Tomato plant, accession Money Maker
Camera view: bottom (45 deg); turntable rotation: 330 degrees
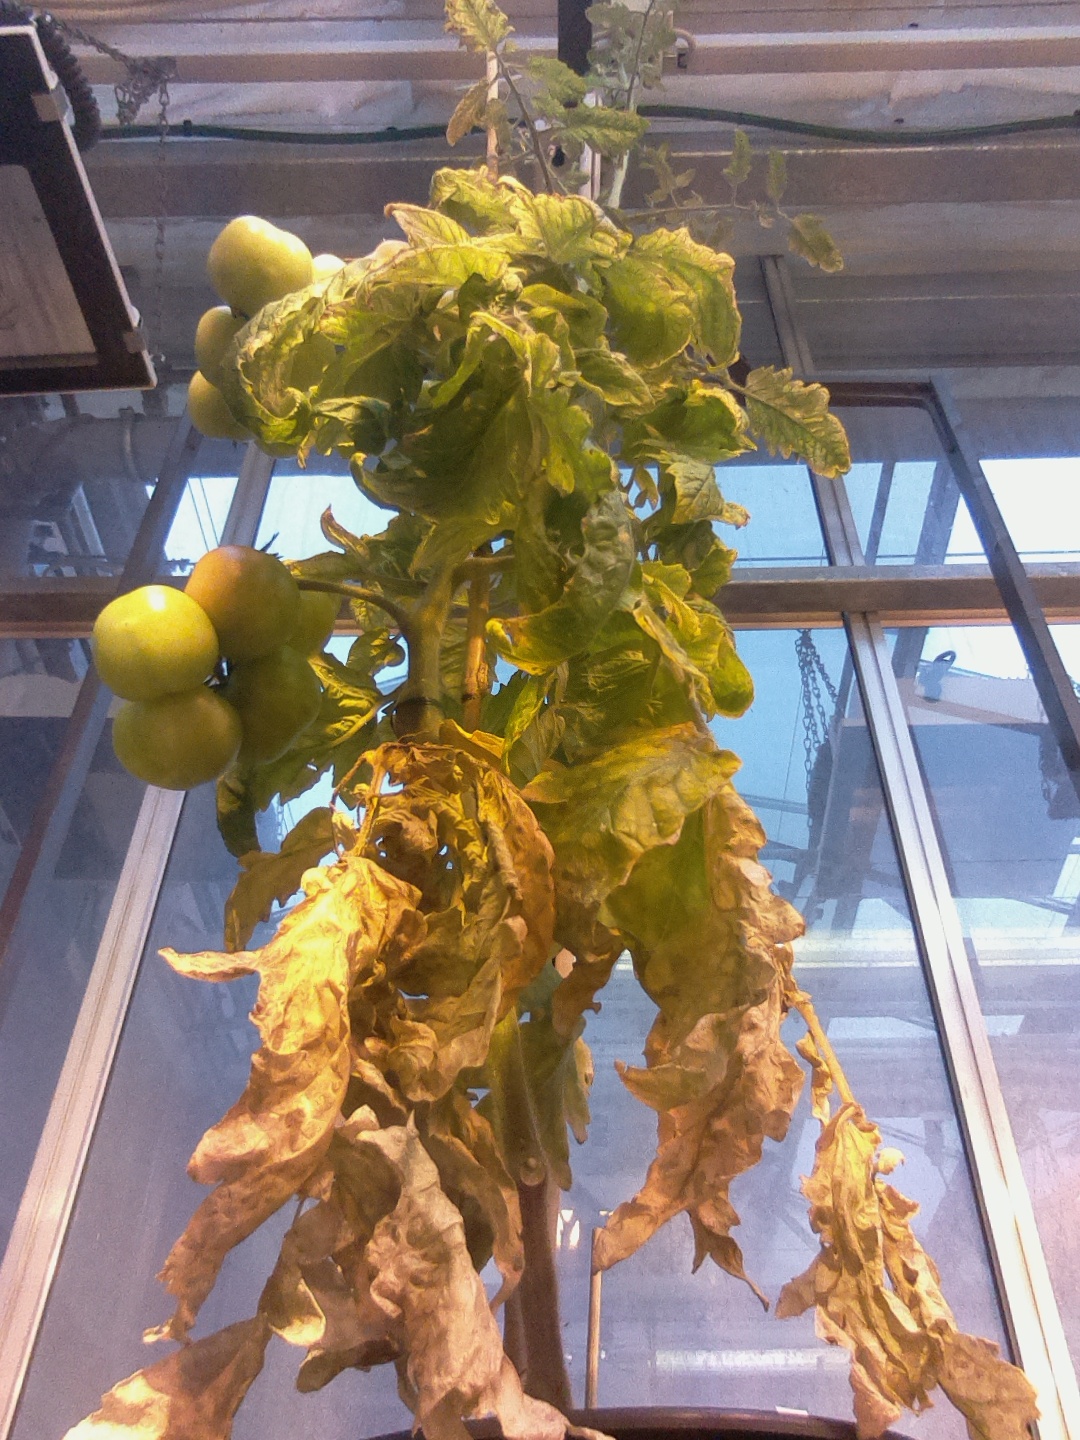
BBCH growth stage 80: fruits start showing typical ripe color (orange -> red)